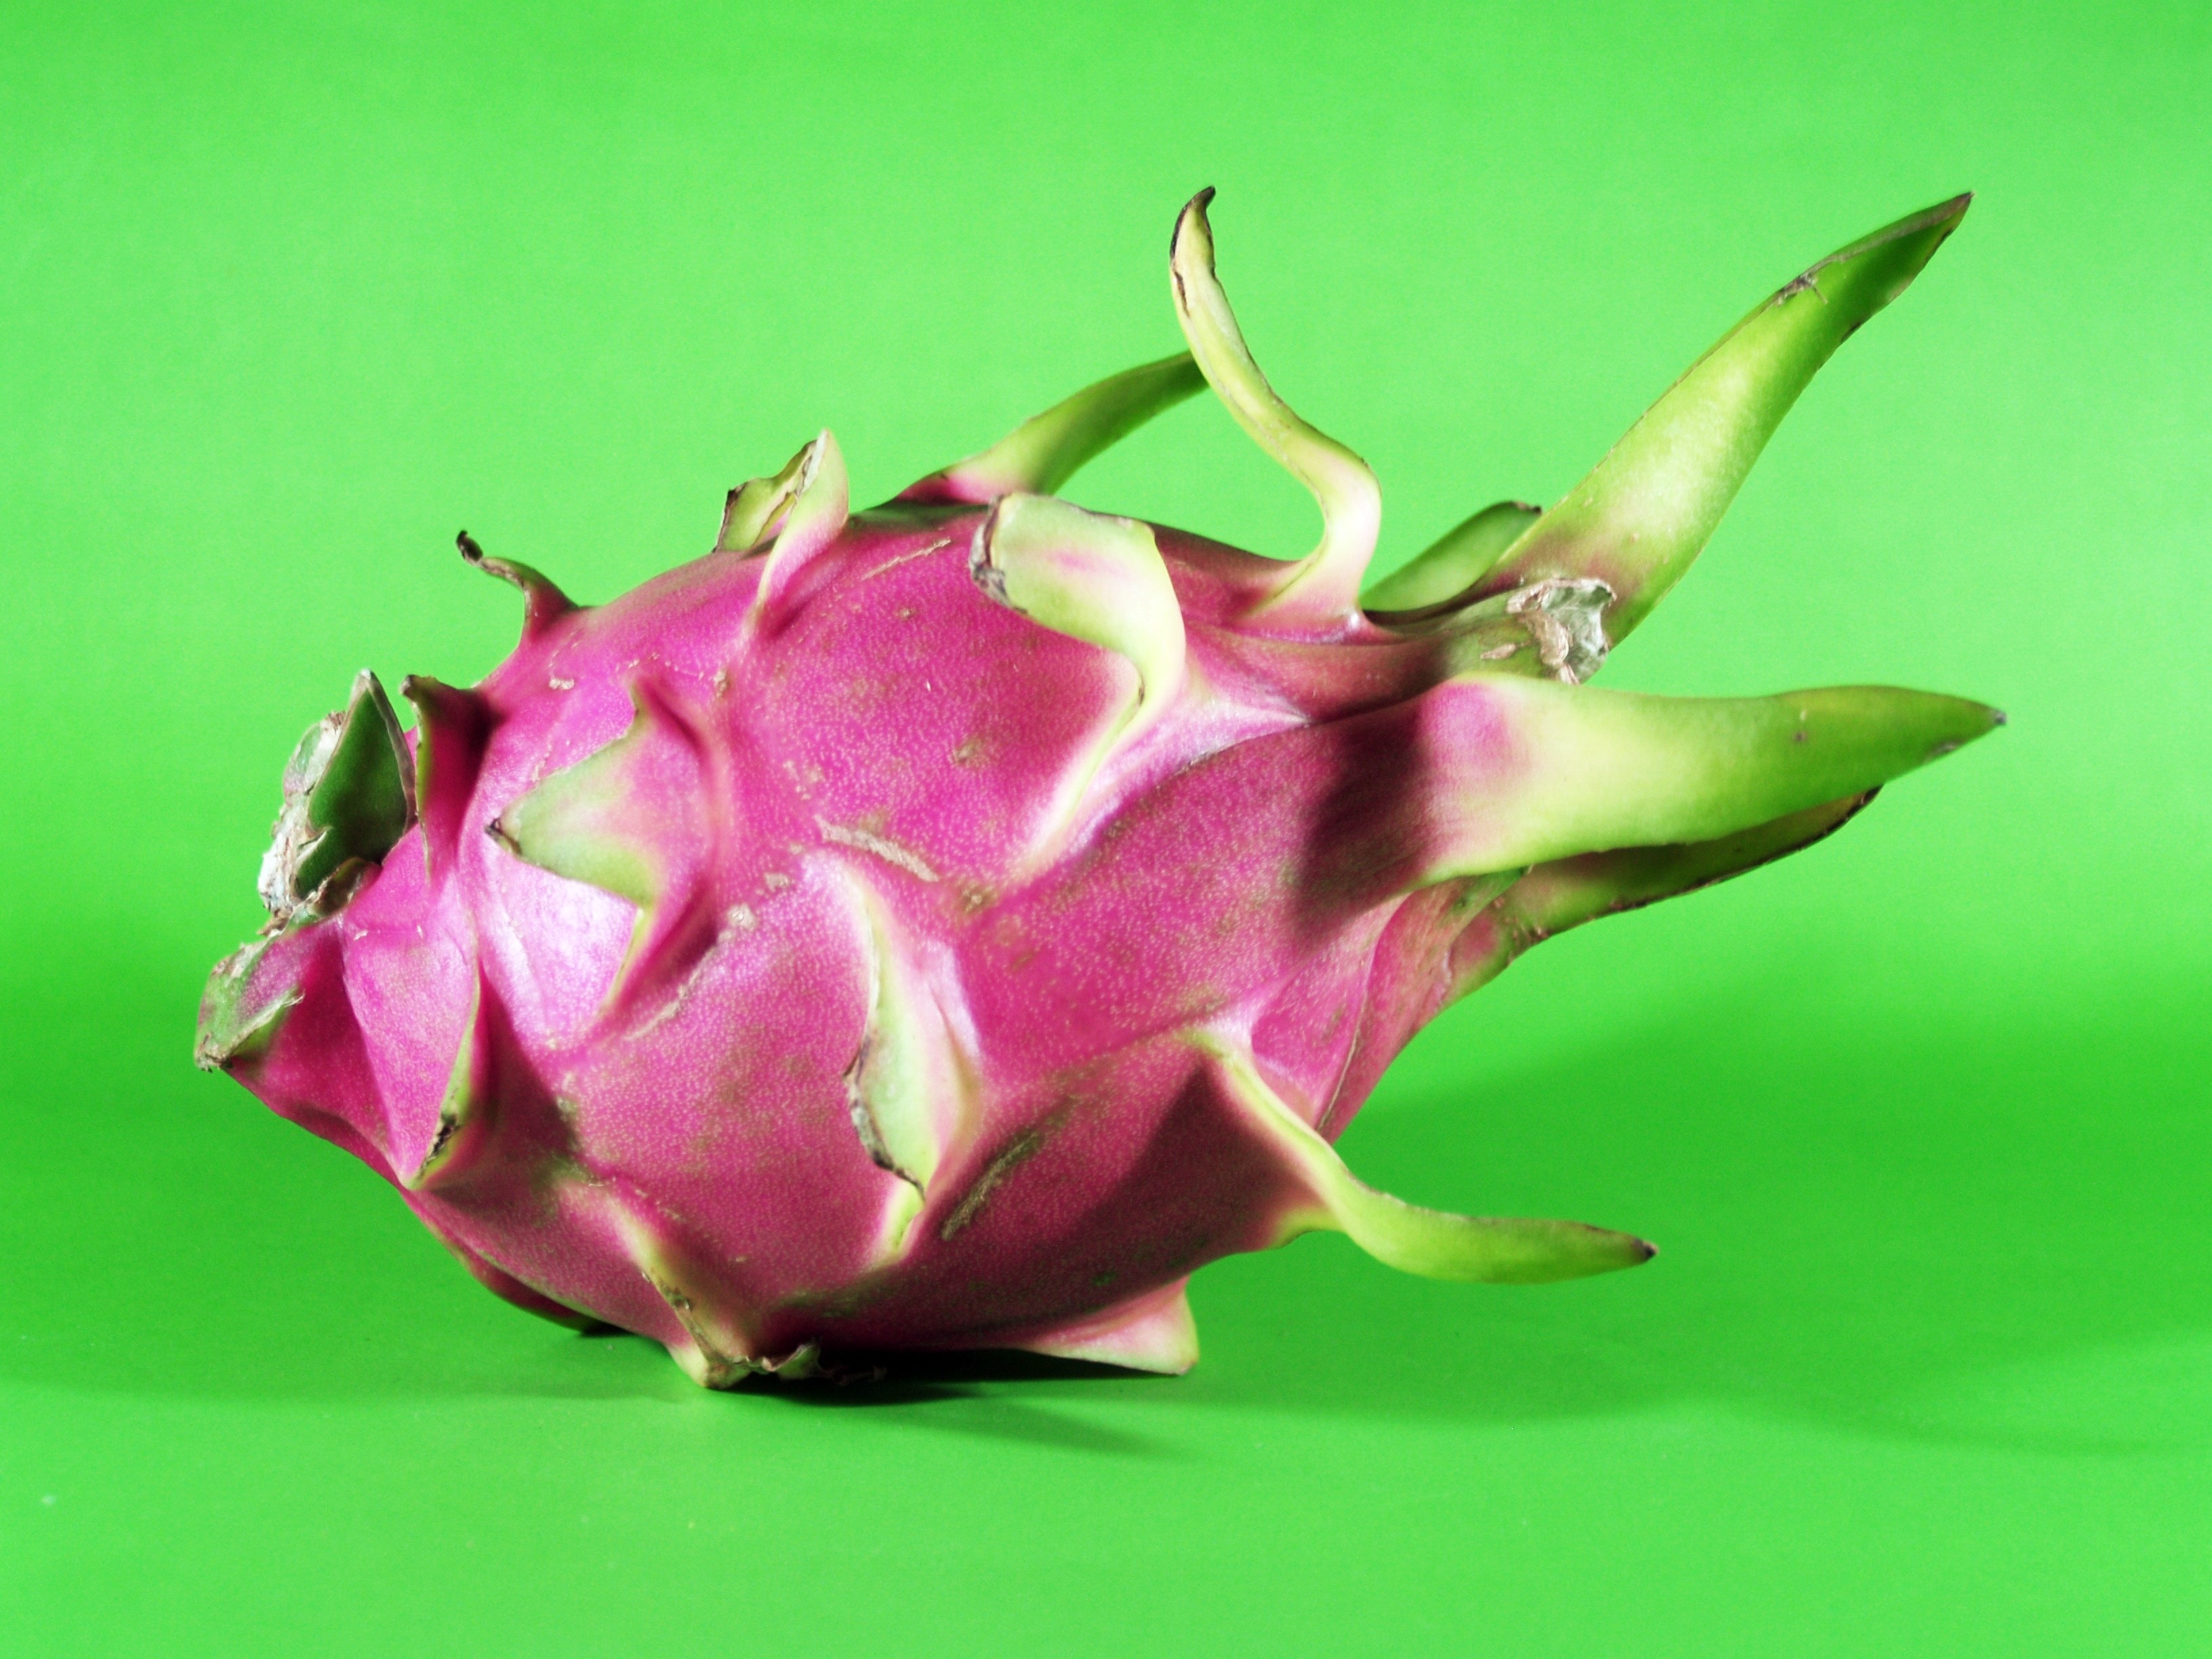
nature, cactus, plant, white, fruit, sweet, leaf, flower, petal, isolated, asian, ripe, food, red, produce, tropical, macro, fresh, succulent, closeup, pink, juicy, healthy, cacti, sacred lotus, aquatic plant, flora, delicious, thailand, dragon fruit, seeds, background, nutrition, bright, dragonfly, tasty, lotus, dragon, exotic, vibrant, diet, thai, rare, unique, organic, striking, macro photography, nutritious, flowering plant, distinctive, pitaya, plant stem, land plant, lotus family, proteales